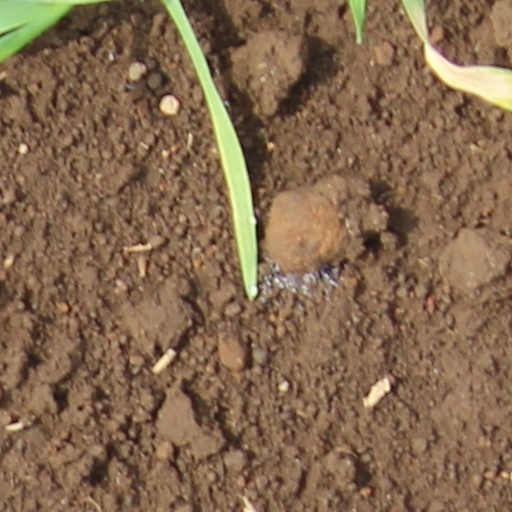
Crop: wheat